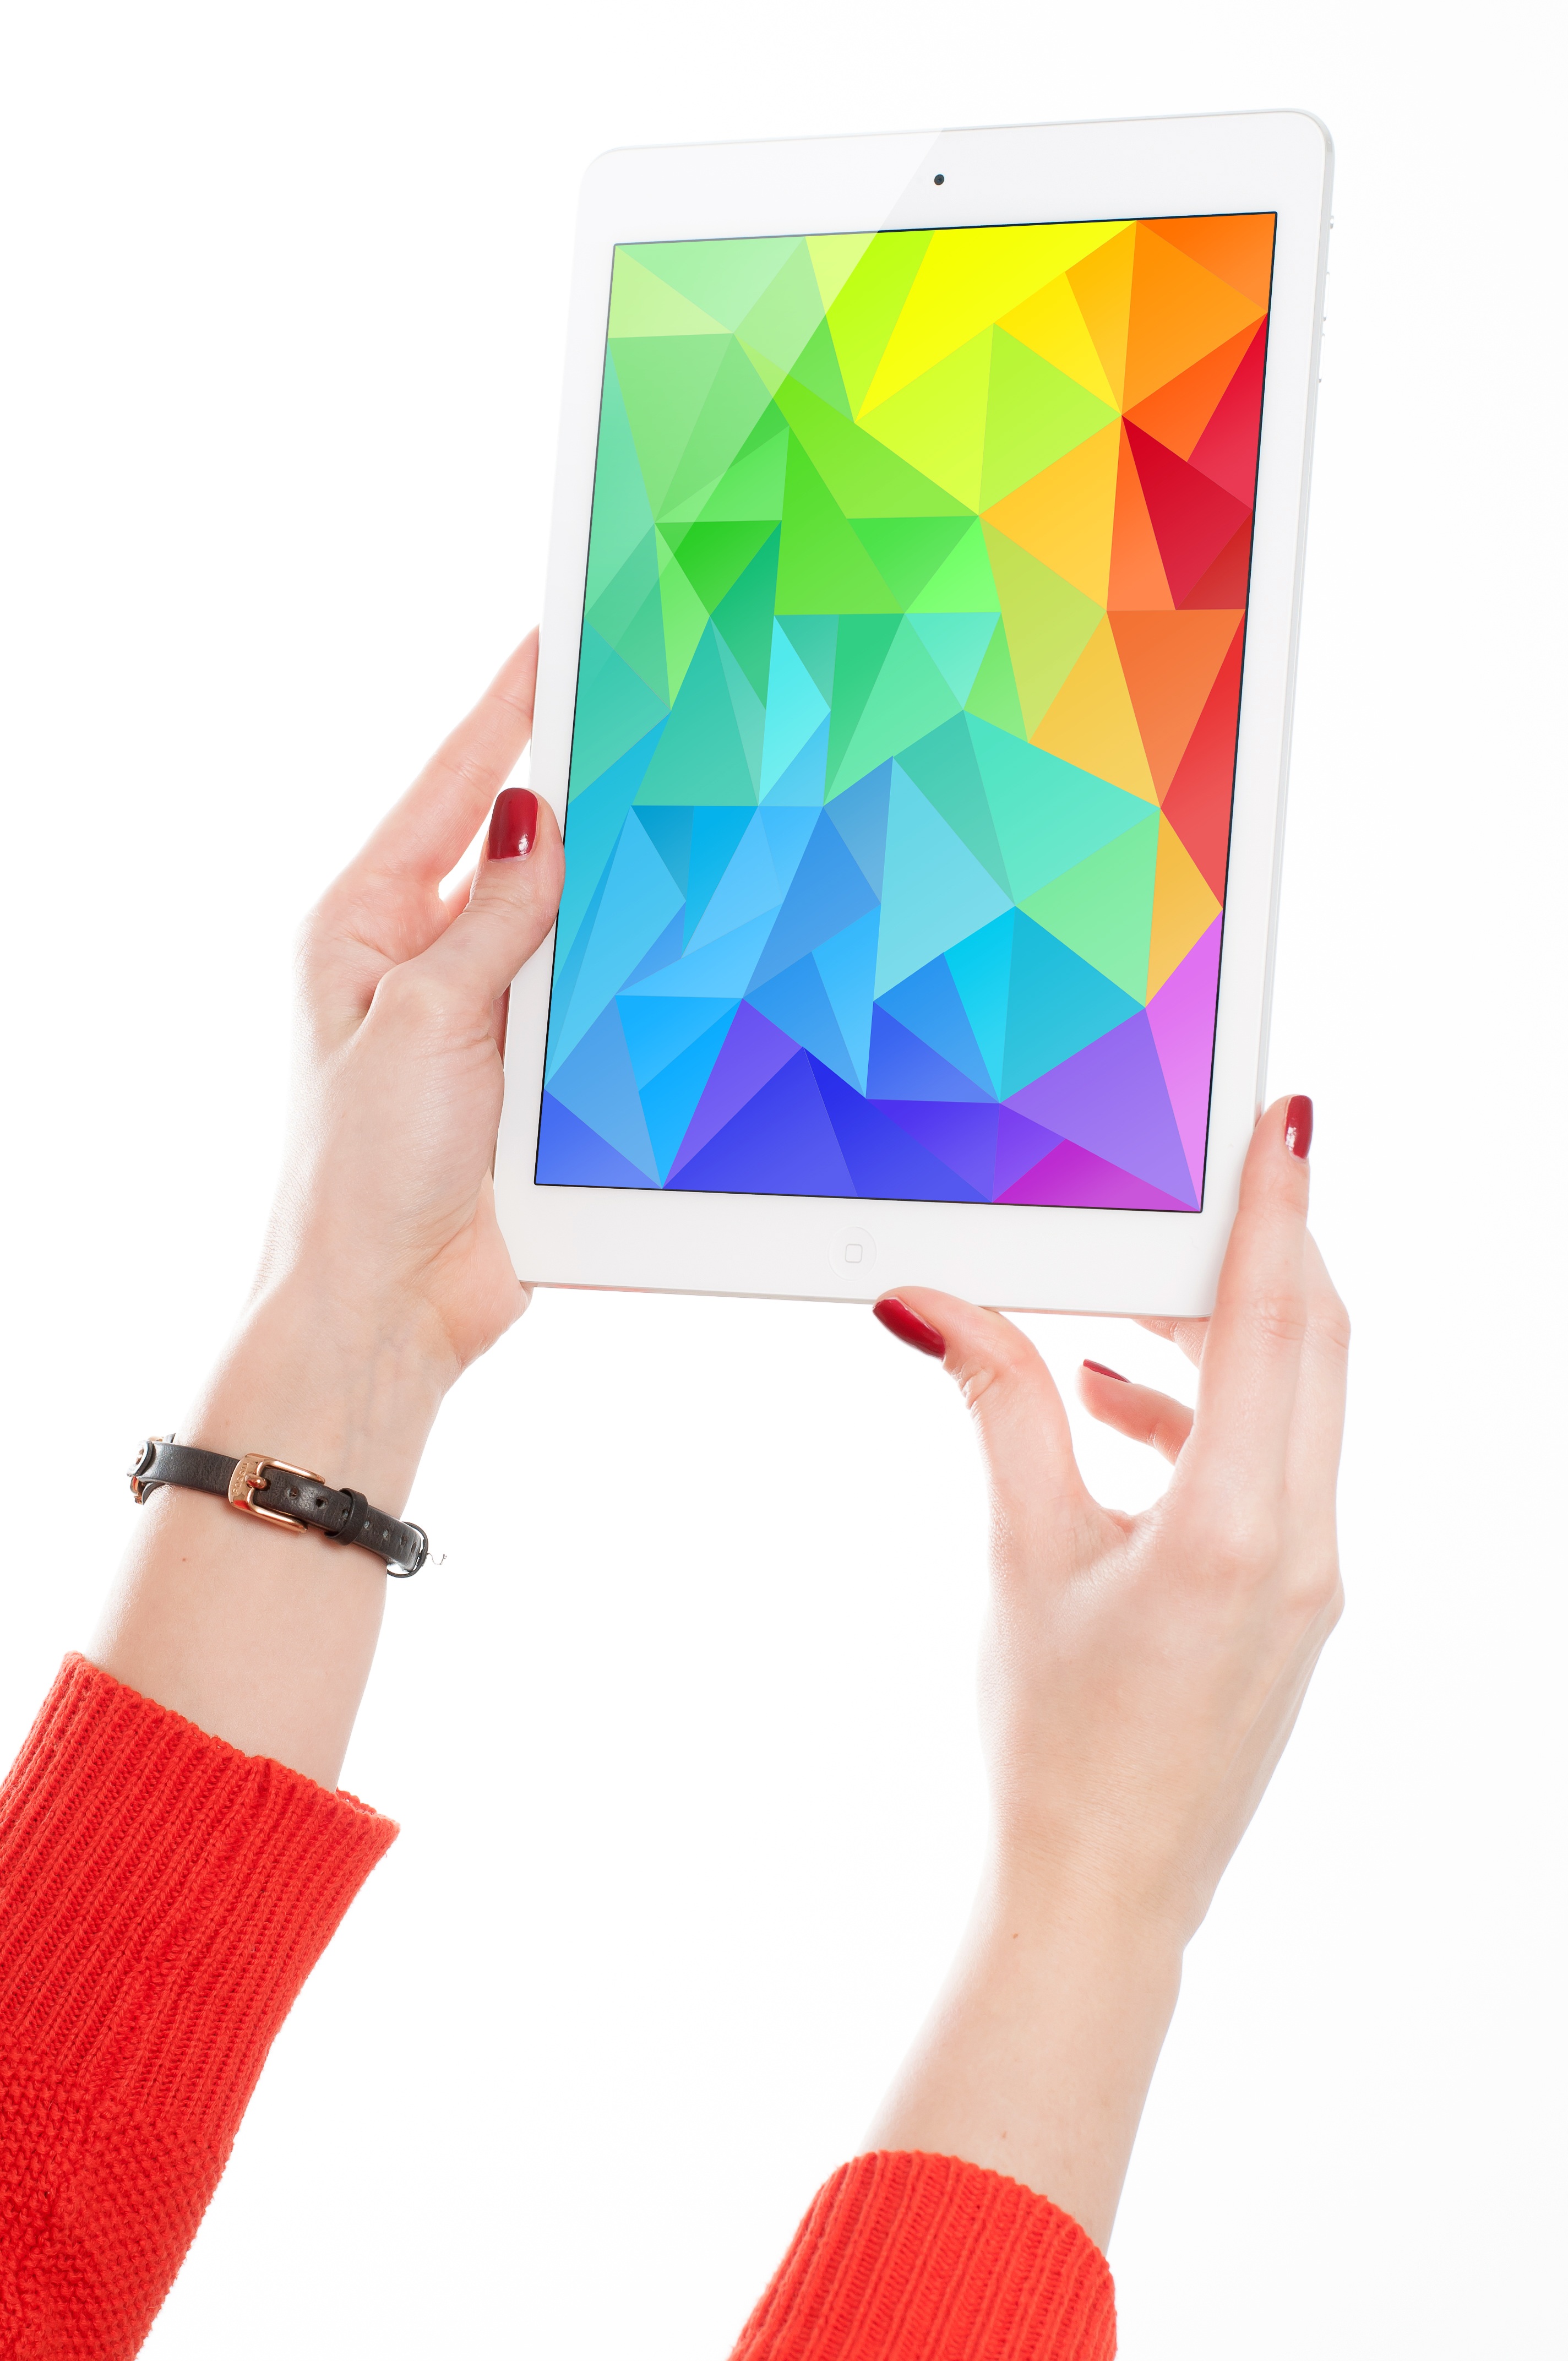
computer, mobile, hand, apple, creative, cloud, ipad, technology, white, air, sign, web, internet, pattern, finger, tablet, collection, symbol, office, communication, gadget, business, note, device, brand, blank, design, text, diagram, message, 3d, magenta, information, connection, multimedia, presentation, businessman, pad, workplace, template, mockup